Hibbertia procumbens

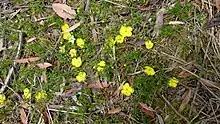
Habit

Hibbertia procumbens, commonly known as spreading guinea flower, is a species of flowering plant in the family Dilleniaceae and is endemic to south-eastern Australia. It is a prostrate, often mat-forming shrub with more or less glabrous stems, linear to narrow lance-shaped leaves with the narrower end towards the base, and yellow flowers with eighteen to twenty-five stamens arranged in groups around usually four glabrous carpels.